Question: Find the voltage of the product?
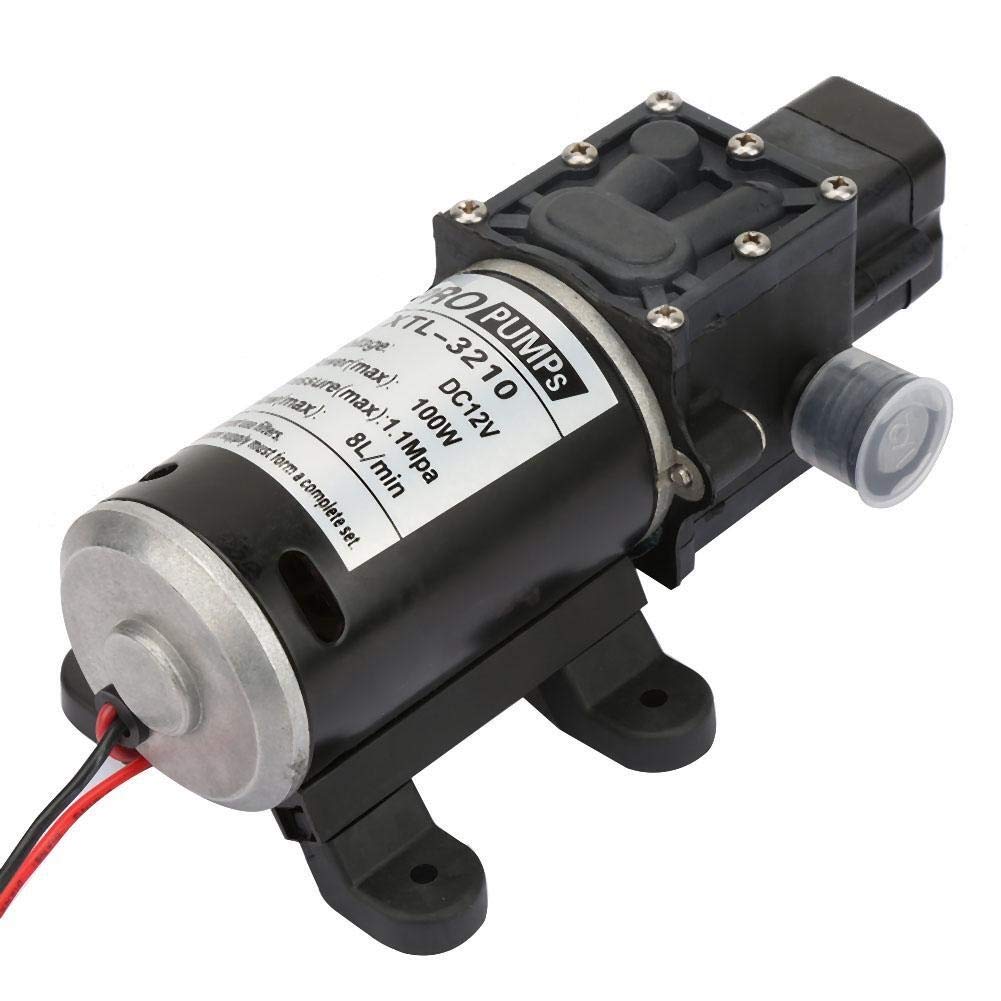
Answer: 12.0 volt